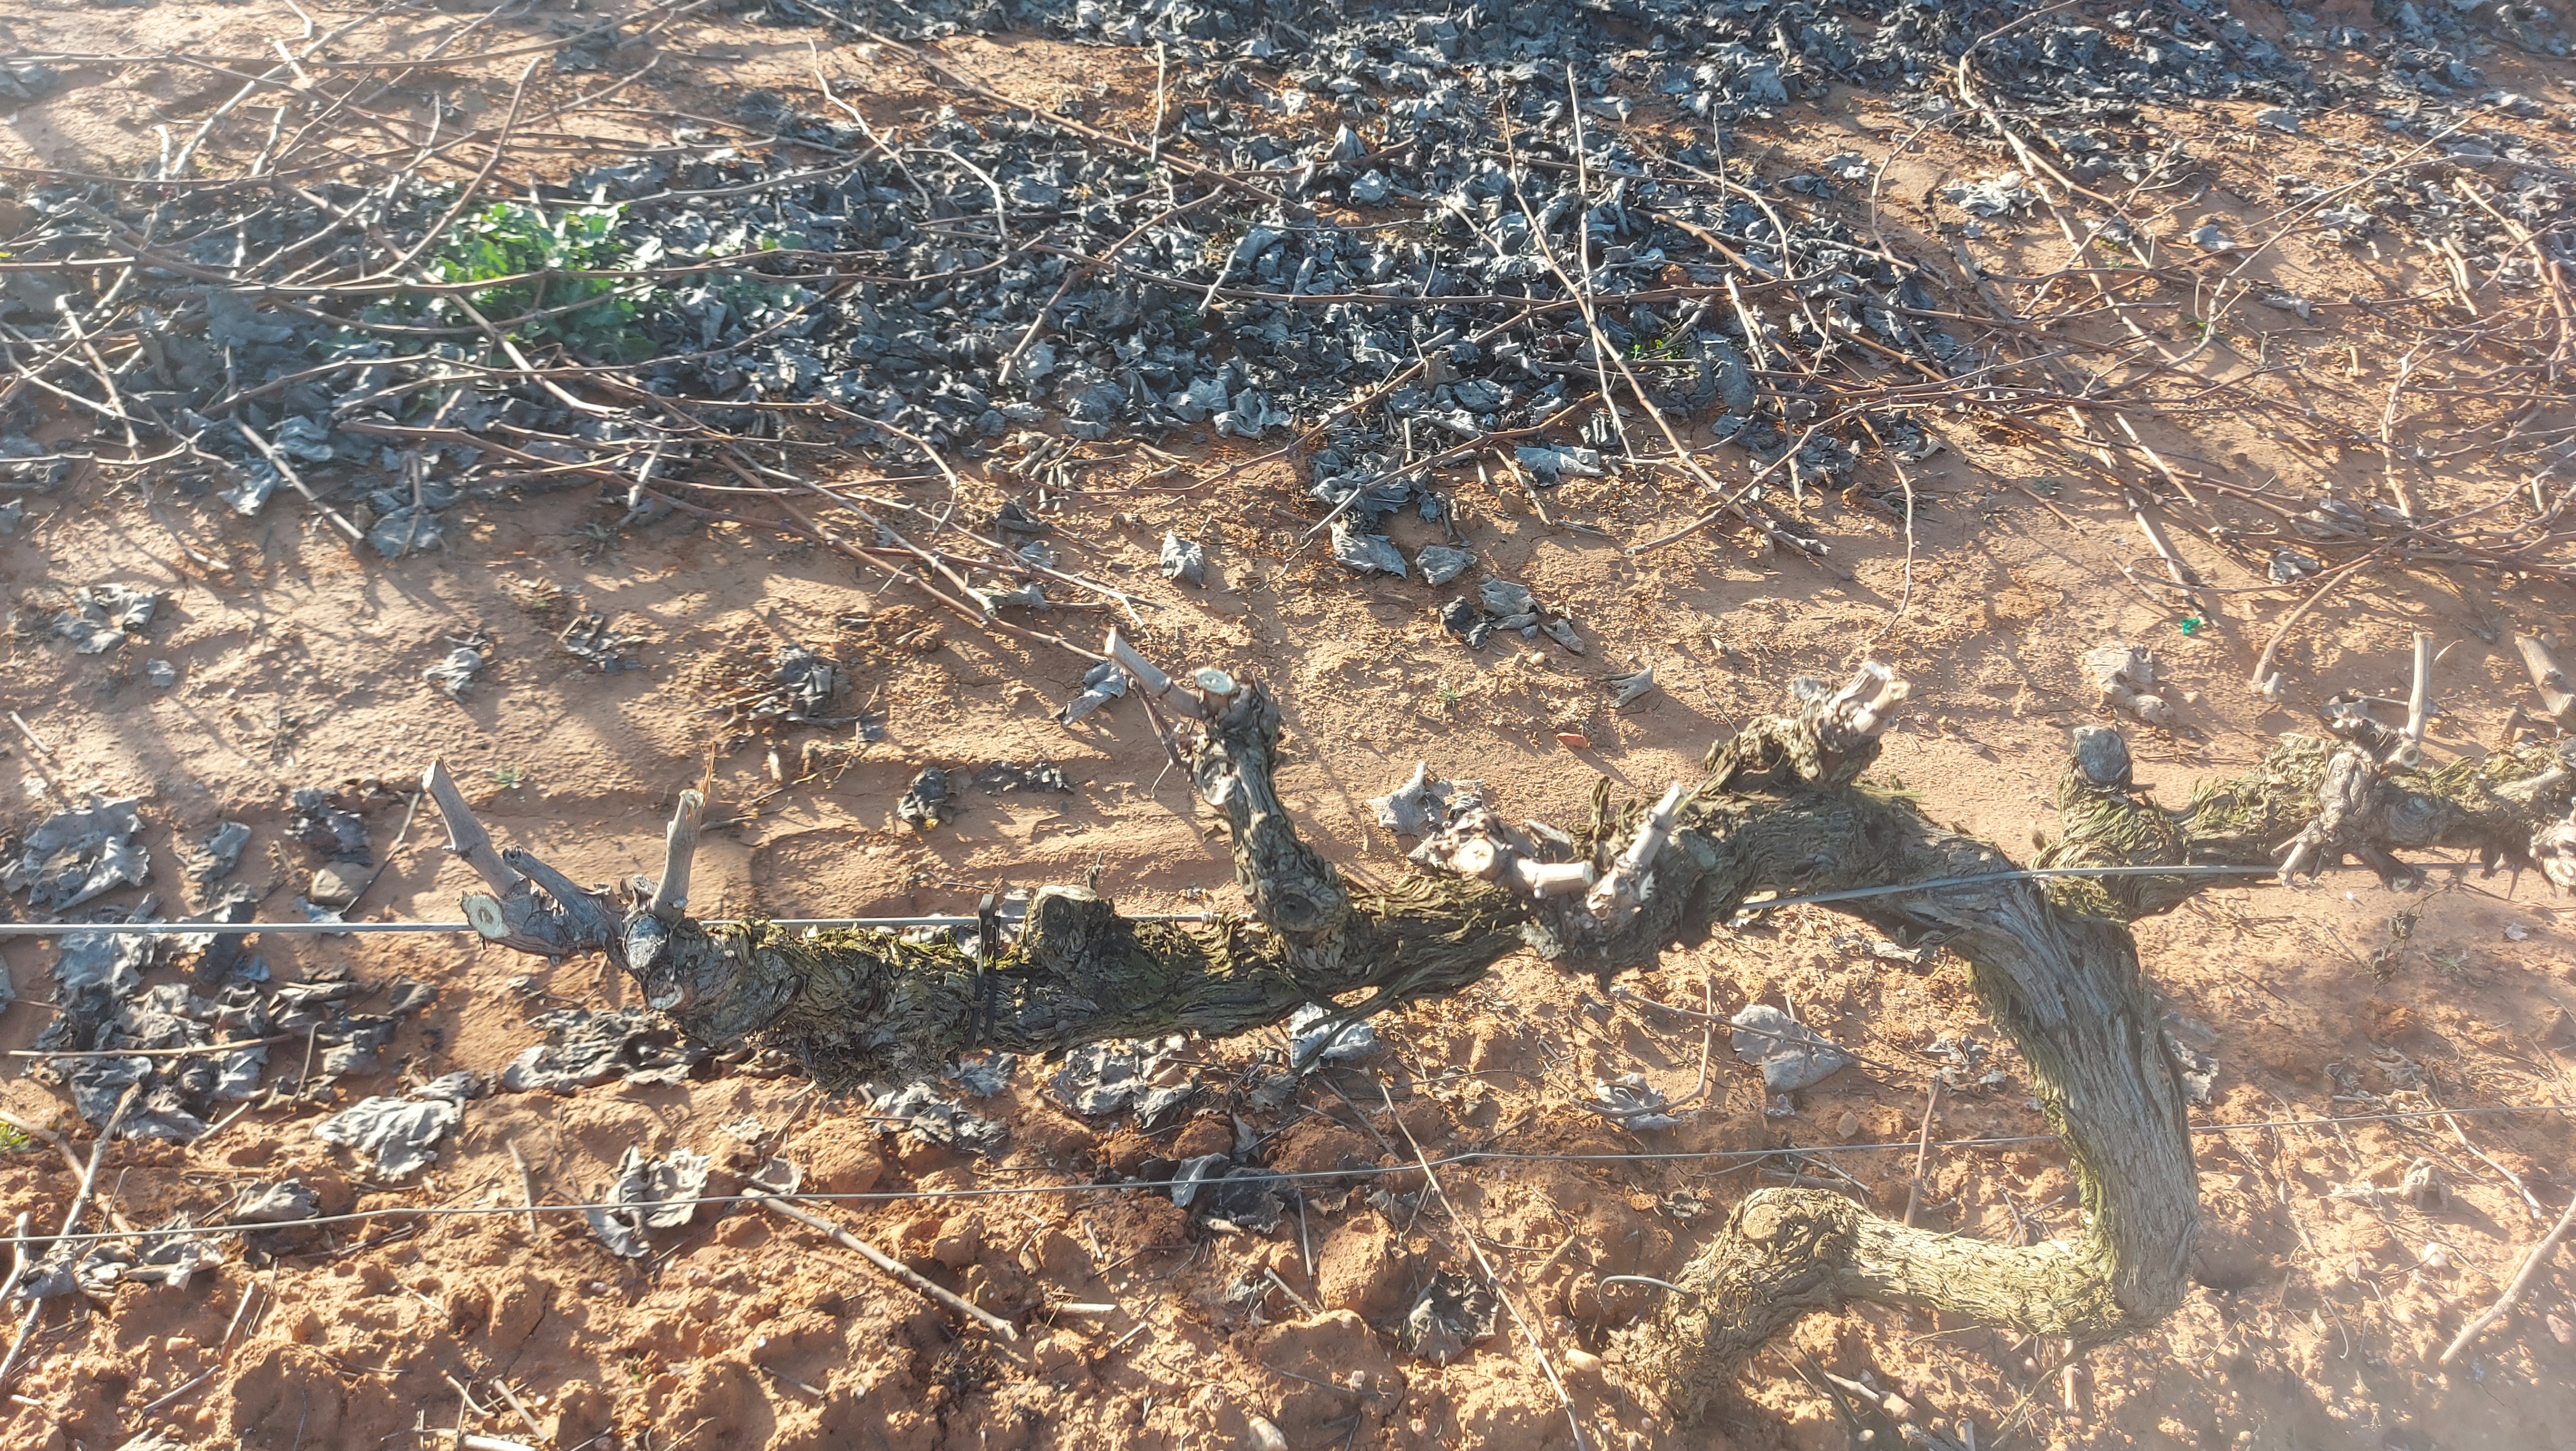
Unpruned shoots: 0
Pruned shoots: 10
Trunks: 1